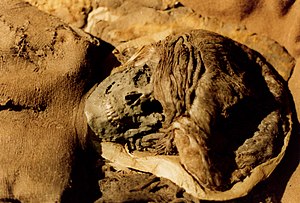
Skrydstruppigen
Skrydstruppigen.
Skrydstruppigen er et berømt gravfund fra bronzealderen. Hun blev udgravet i 1935 ved Skrydstrup i Sønderjylland og levede omkring 1300 f.v.t.